Gene Garber

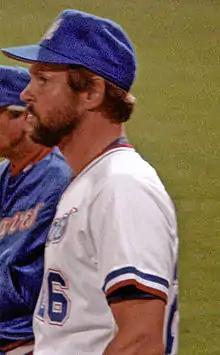
Garber in 1986

Henry Eugene Garber (born November 13, 1947) is an American former professional baseball sidearm relief pitcher who played for four Major League Baseball (MLB) organizations from to .